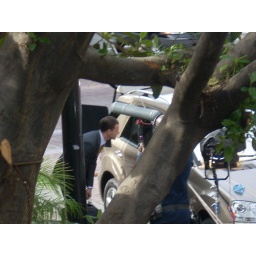
Eli Stone shot an episode outside our balcony in Burbank, turning the street into San Francisco for one day.